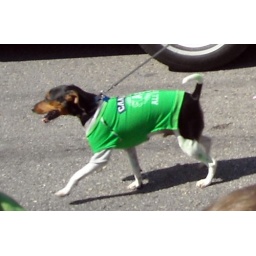
dog in green t-shirt